The Sun (United Kingdom)

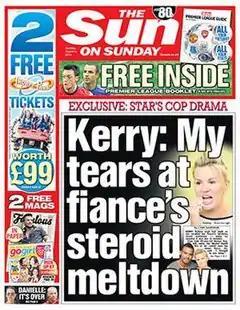
"The Sun on Sunday" front page

"The Sun" remained loyal to Thatcher until her resignation in November 1990, despite the party's fall in popularity over the previous year following the introduction of the poll tax (officially known as the Community Charge). This change to the way local government is funded was vociferously supported by the newspaper, despite widespread opposition, (some from Conservative MPs), which is seen as having contributed to Thatcher's own downfall. The tax was quickly repealed by her successor John Major, whom "The Sun" initially supported enthusiastically, believing the former Chancellor of the Exchequer was a radical Thatcherite. On the day of the general election of 9 April 1992, its front-page headline, encapsulating its antipathy towards the Labour leader Neil Kinnock, read: "If Kinnock wins today, will the last person to leave Britain please turn out the lights". Two days later, "The Sun" was so convinced its front page had swung a close election for the Conservatives it declared: "It's The Sun Wot Won It". "The Sun" led with a headline "Now we've all been screwed by the cabinet" with a reference to Black Wednesday on 17 September 1992, and the exposure a few months earlier of an extra-marital affair in which Cabinet Minister David Mellor was involved.